Byelorussian Soviet Socialist Republic

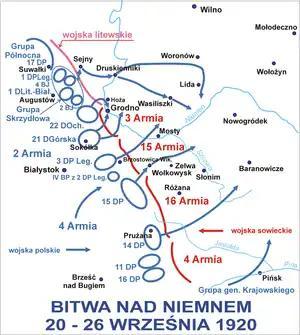
After the decisive Polish victory in Warsaw, the Red Army was forced to retreat from Polish territories, but attempts to hold Western Belarus were lost after the Polish victory on the Nieman River.

In April 1920, Poland initiated its major offensive on Kiev, which although was initially successful, ended in a Polish defeat. The Soviet Red Army was much more organised than it was a year earlier, and though Polish troops managed to make several gains in Ukraine, notably the capture of Kiev, in Byelorussia, both of its offensives towards Zhlobin and Orsha were thrown back in May.